Ohm Krüger

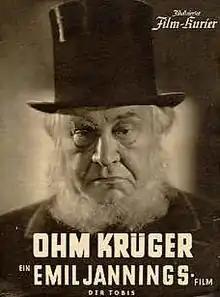

Ohm Krüger (English: Uncle Krüger) is a 1941 German biographical film directed by Hans Steinhoff and starring Emil Jannings, Lucie Höflich, and Werner Hinz. It was one of a series of major propaganda films produced in Nazi Germany attacking the United Kingdom. The film depicts the life of the South African politician Paul Kruger and his eventual defeat by the British during the Boer War.